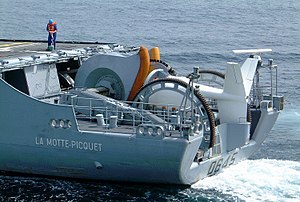
Towed Array Sonar System
Et DUBV 43C TASS om bord på FS Lamotte-Picquet (D 645).
Et Towed Array Sonar System er et passivt sonarsystem og består i sin enkelthed i et langt kabel, hvorpå der er anbragt et antal hydrofoner. Ved brug bliver kablet rullet ud og slæbt efter fartøjet. Et towed array bliver som oftest brugt i militære sammenhæng og hovedsageligt af krigsskibe under antiubådskrigsførelse eller af ubådene selv. En variant af dette system er benævnt Combined Active Passive Towed Array Sonar og er en kombination af en VDS og et TASS.